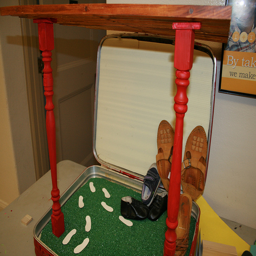
Several pairs of footwear displayed in suitcase under wooden table.
A open piece of luggage with a table on top of it.
A open suitcase containing shoes with a table on top.
The legs of a table sitting in a suitcase with shoes and footprints in it.
Several types and sizes of shoes under the table.